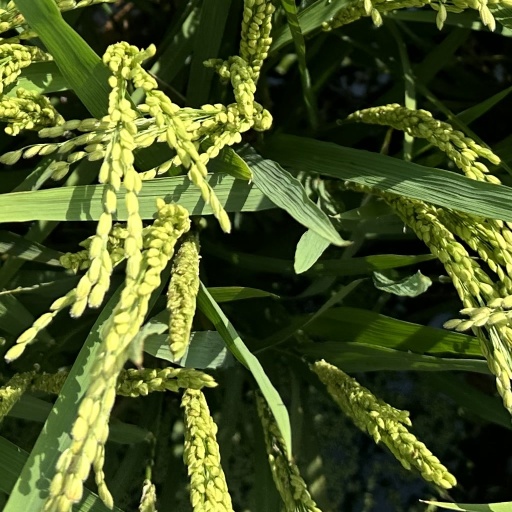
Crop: rice